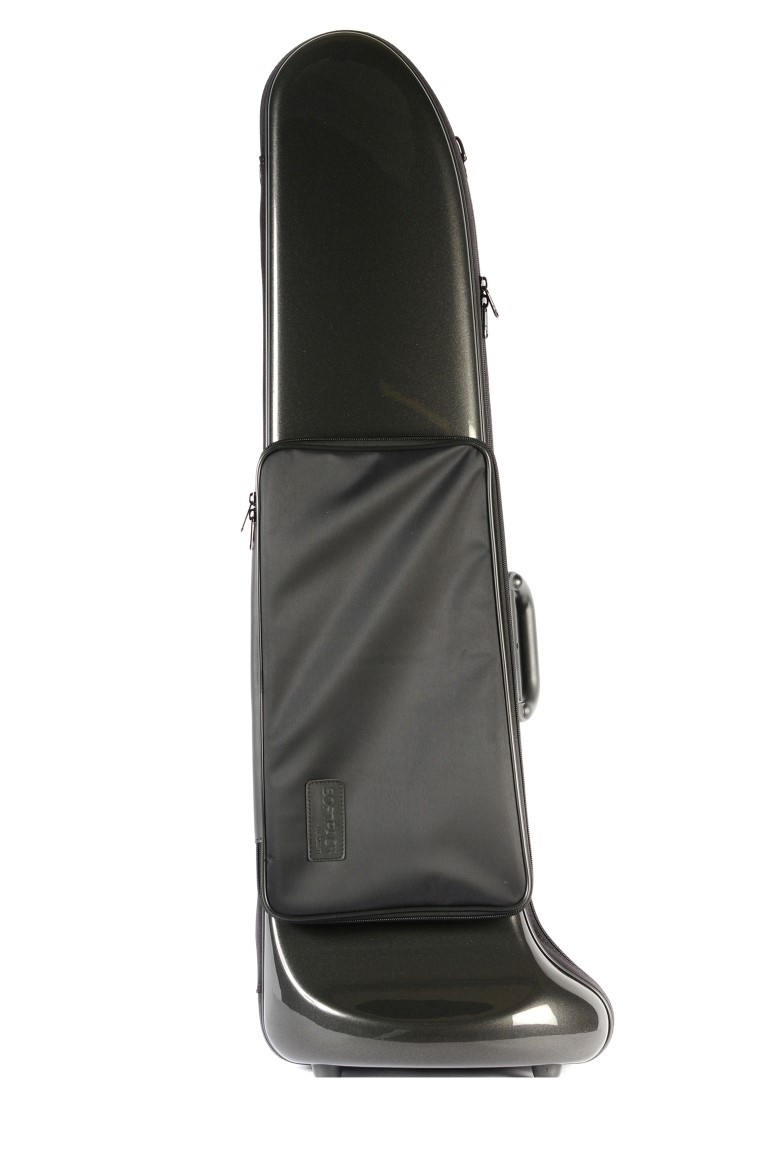
SOFTPACK TENOR TROMBONE CASE WITH POCKET
ATTRACTIVE, LIGHT, AND COMPACT: THE CITY CASE! REFERENCE : 4030SP WEIGHT : 9 lbs. 8 oz. INSIDE DIMENSIONS : Molded on a Bach 42 Tenor Trombone Bell: 23 cm Slide: 82,5 cm Length (body+bell): 78,5 cm OUTSIDE DIMENSIONS : 100x32x25 cm INSIDE FEATURES : Inside cradle made of injected high density polyurethane foam, protecting the instrument against thermal shocks Accessory compartment The slide is snapped in the lid, made of a single block of injected foam OUTSIDE FEATURES : Top shell is made of a sleek metallic colored ABS, the bottom part is made of a black soft-touch anti-slip elastomer 2 comfortable neoprene anti-slip backpack straps with security screw hooks Side handle Zipper External pocket for sheet music with reflective fabric
Brand: BamCases
Category: Arts & Entertainment > Hobbies & Creative Arts > Musical Instrument & Orchestra Accessories > Brass Instrument Accessories > Brass Instrument Cases & Gigbags